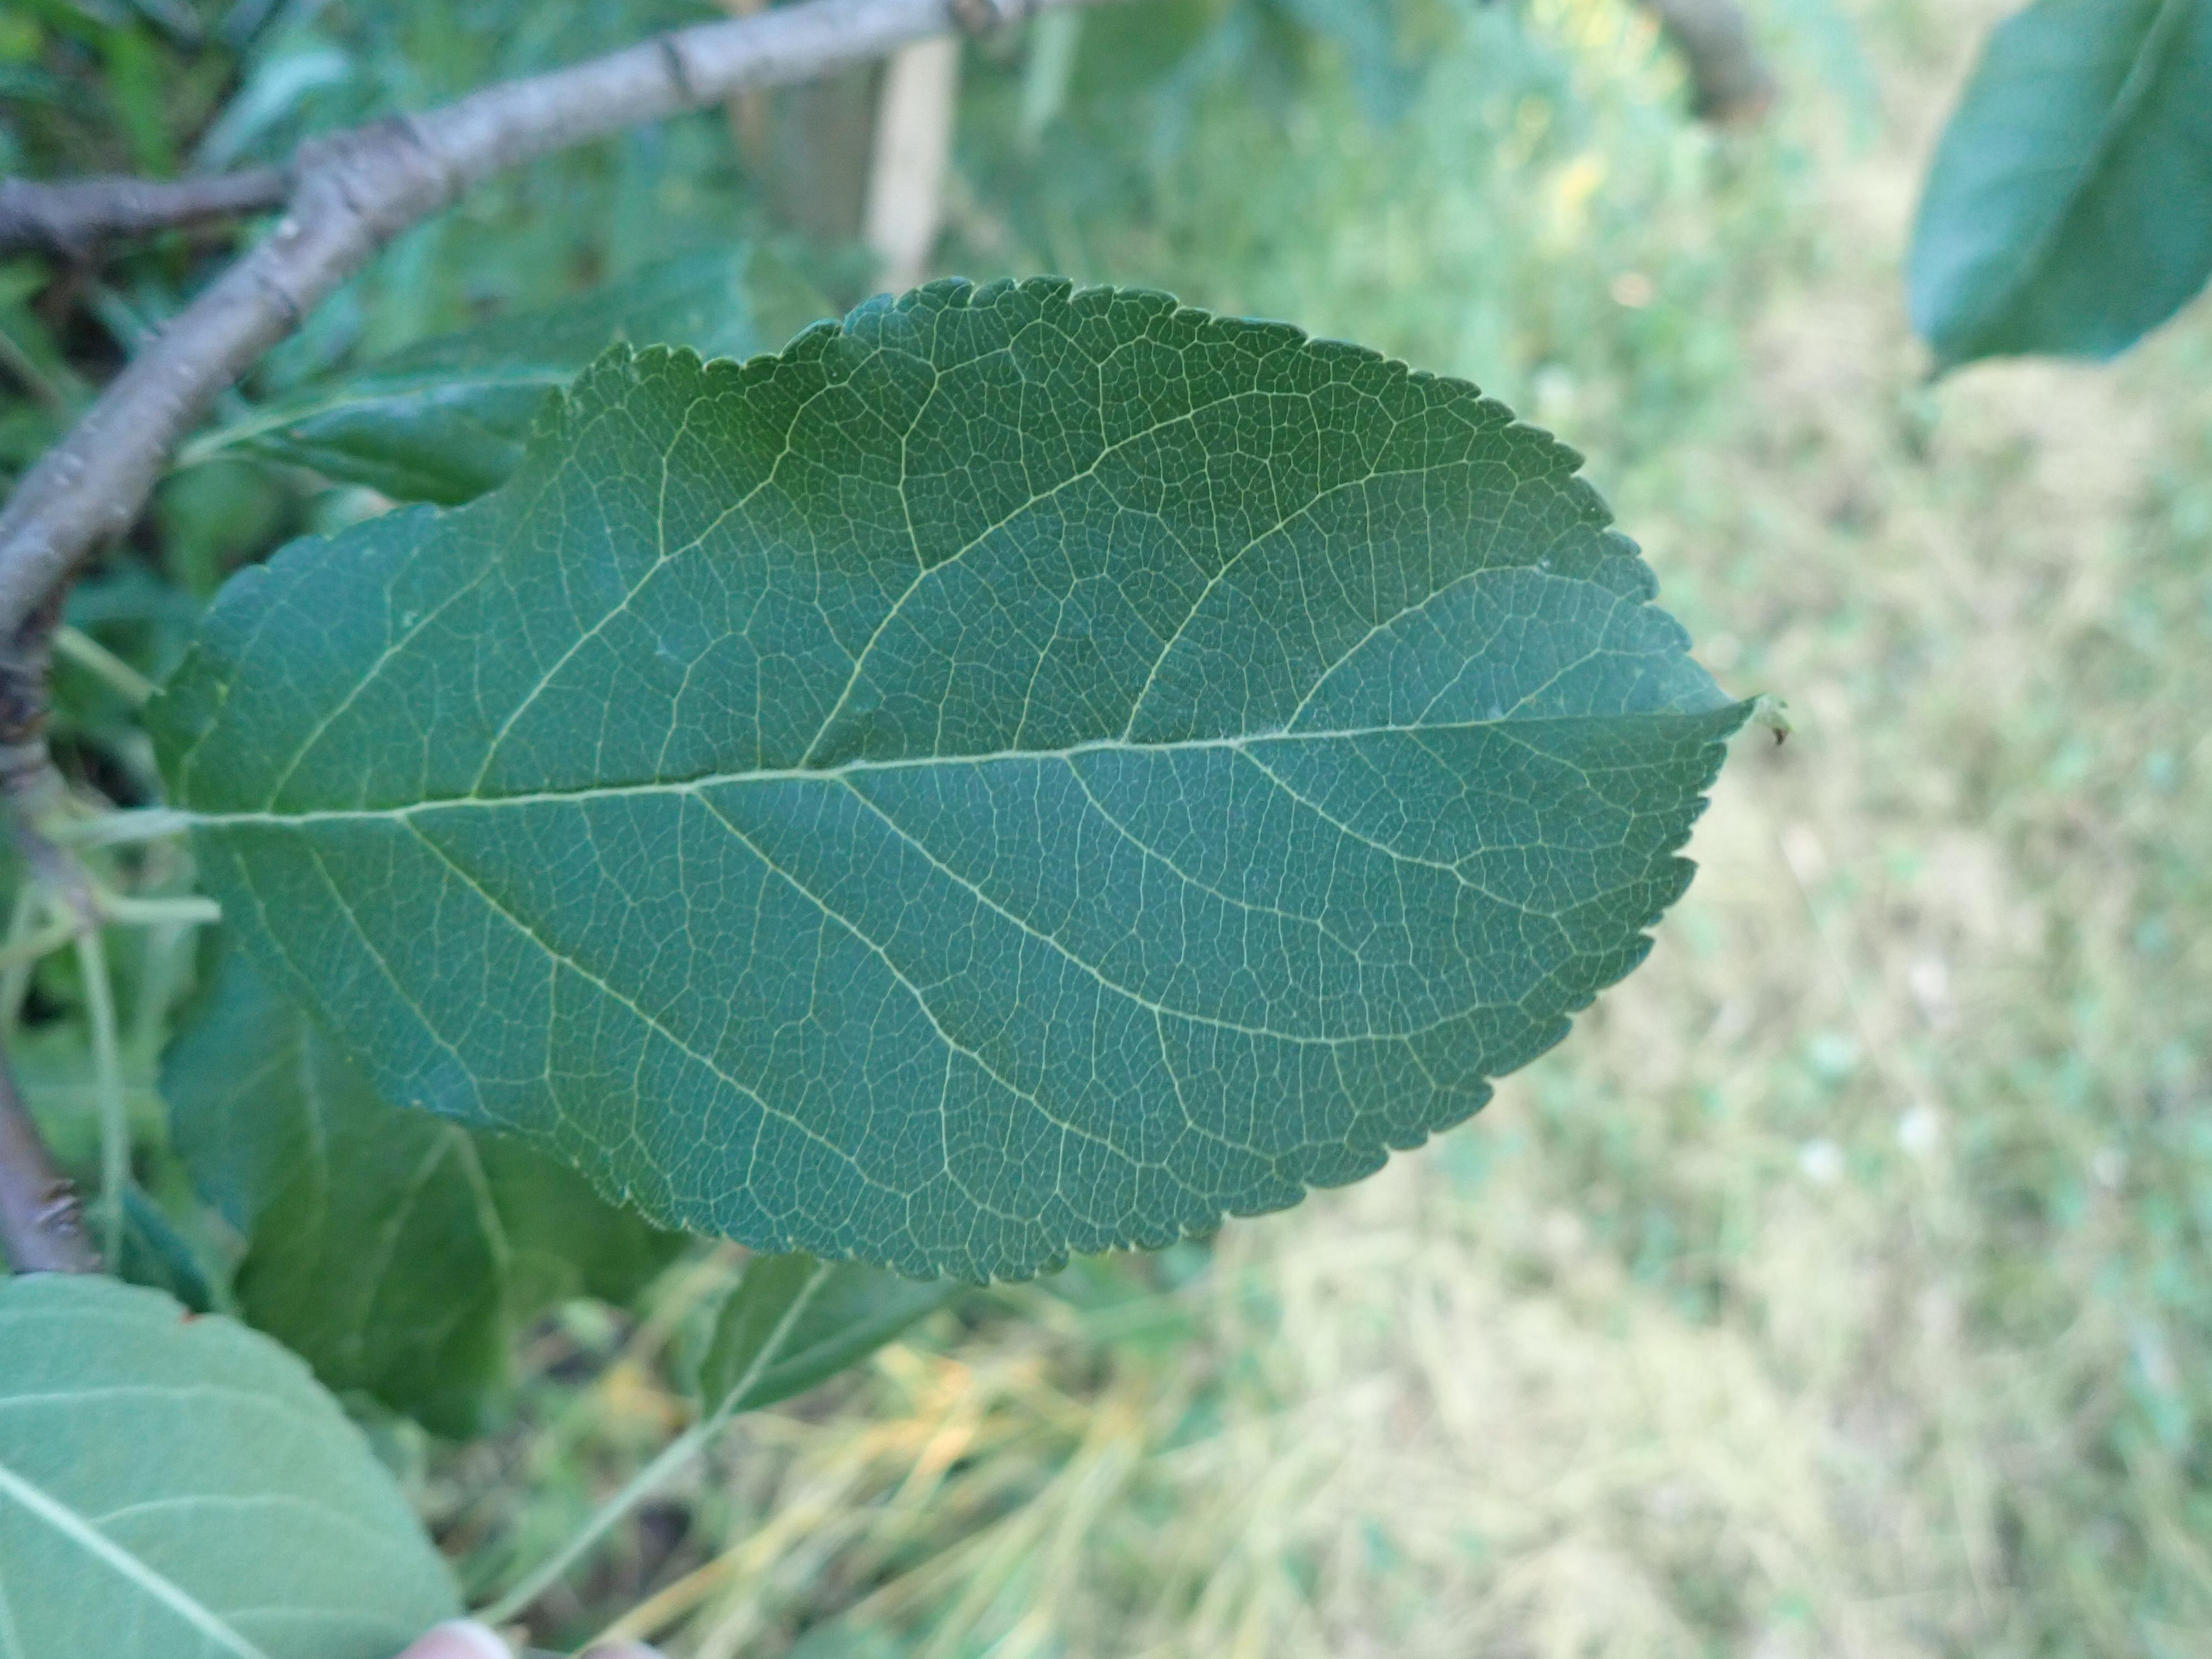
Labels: healthy